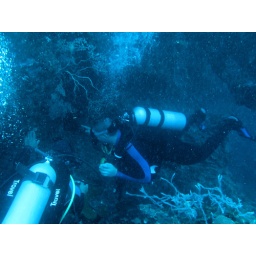
Diving Limasawa Island.  First dive in a cove, 2nd dive a wall dive into an underwater canyon about 80-100 feet deep.